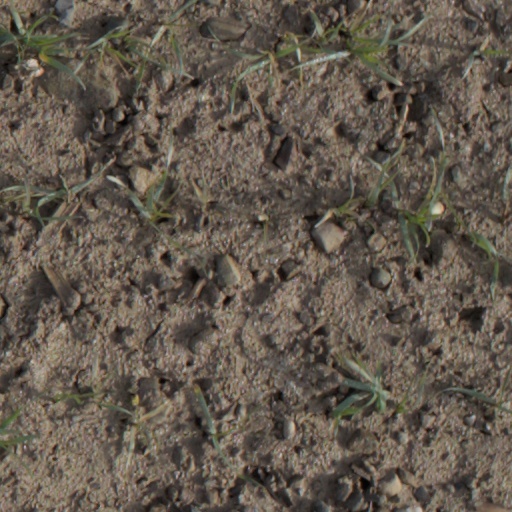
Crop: wheat